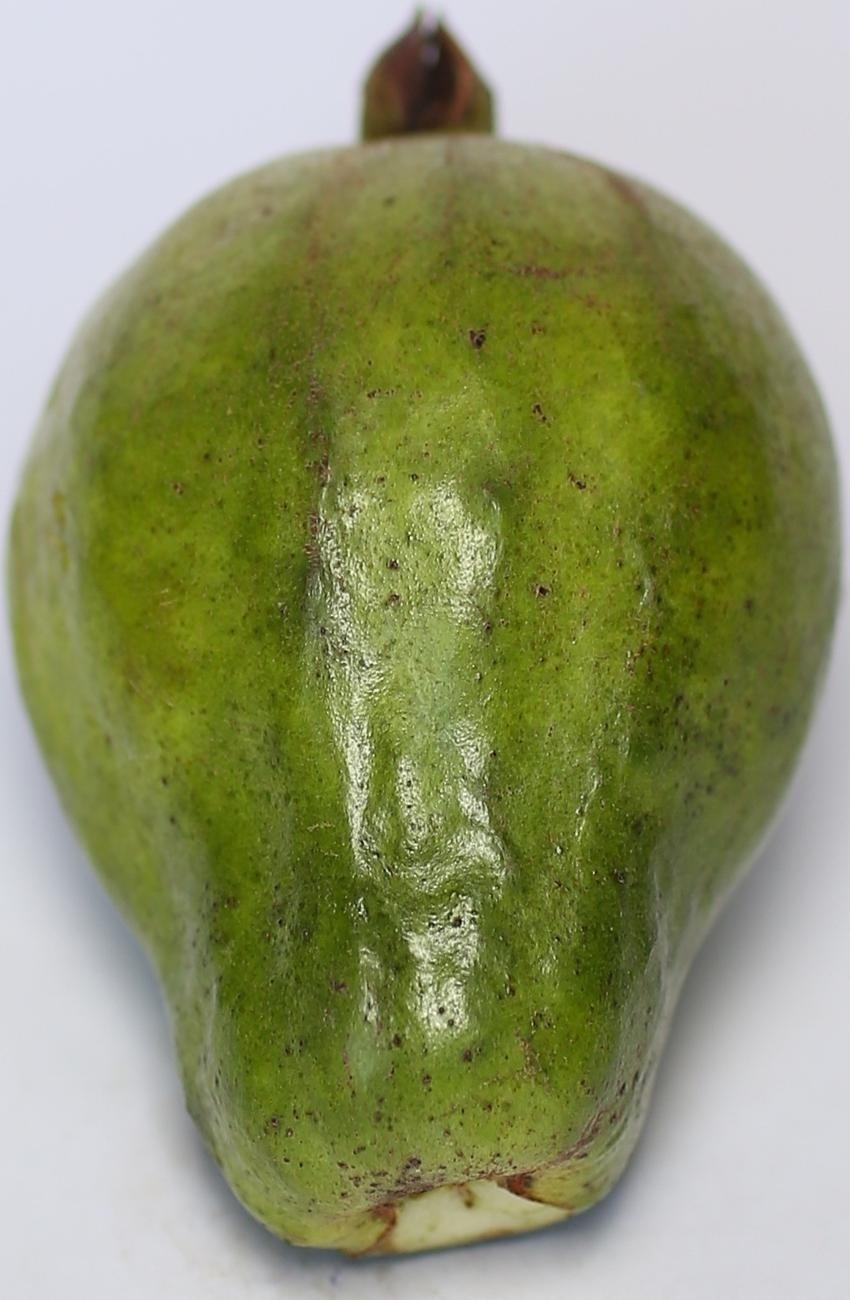
Maturity: green
Variety: local-sindhi